Answer in natural language. How many CounterTops are visible in the scene? Choose between the following options: 2, 3, 4, 0 or 1
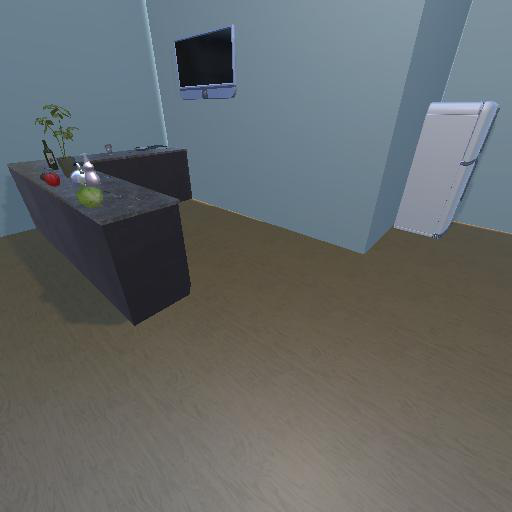
<answer>1</answer>